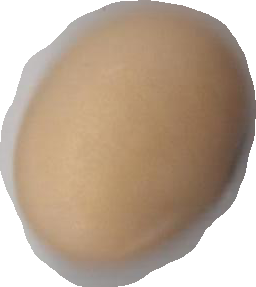
Variety: Anjasmoro